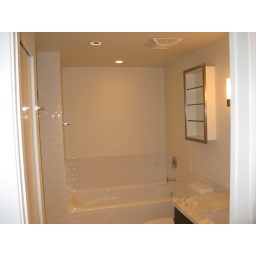
This is shot with the tub in the background, toilet center right, lav front right, and the glass shower is center left.